Monica Rial

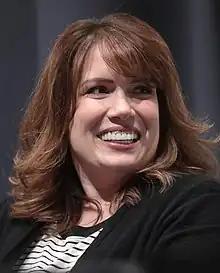
Rial in 2023

Monica Jean Rial (born October 5) is an American voice actress and ADR script writer affiliated with Funimation/Crunchyroll, ADV Films/Sentai Filmworks and Toei Animation USA. She provides voices for English language versions of Japanese anime films and television series.